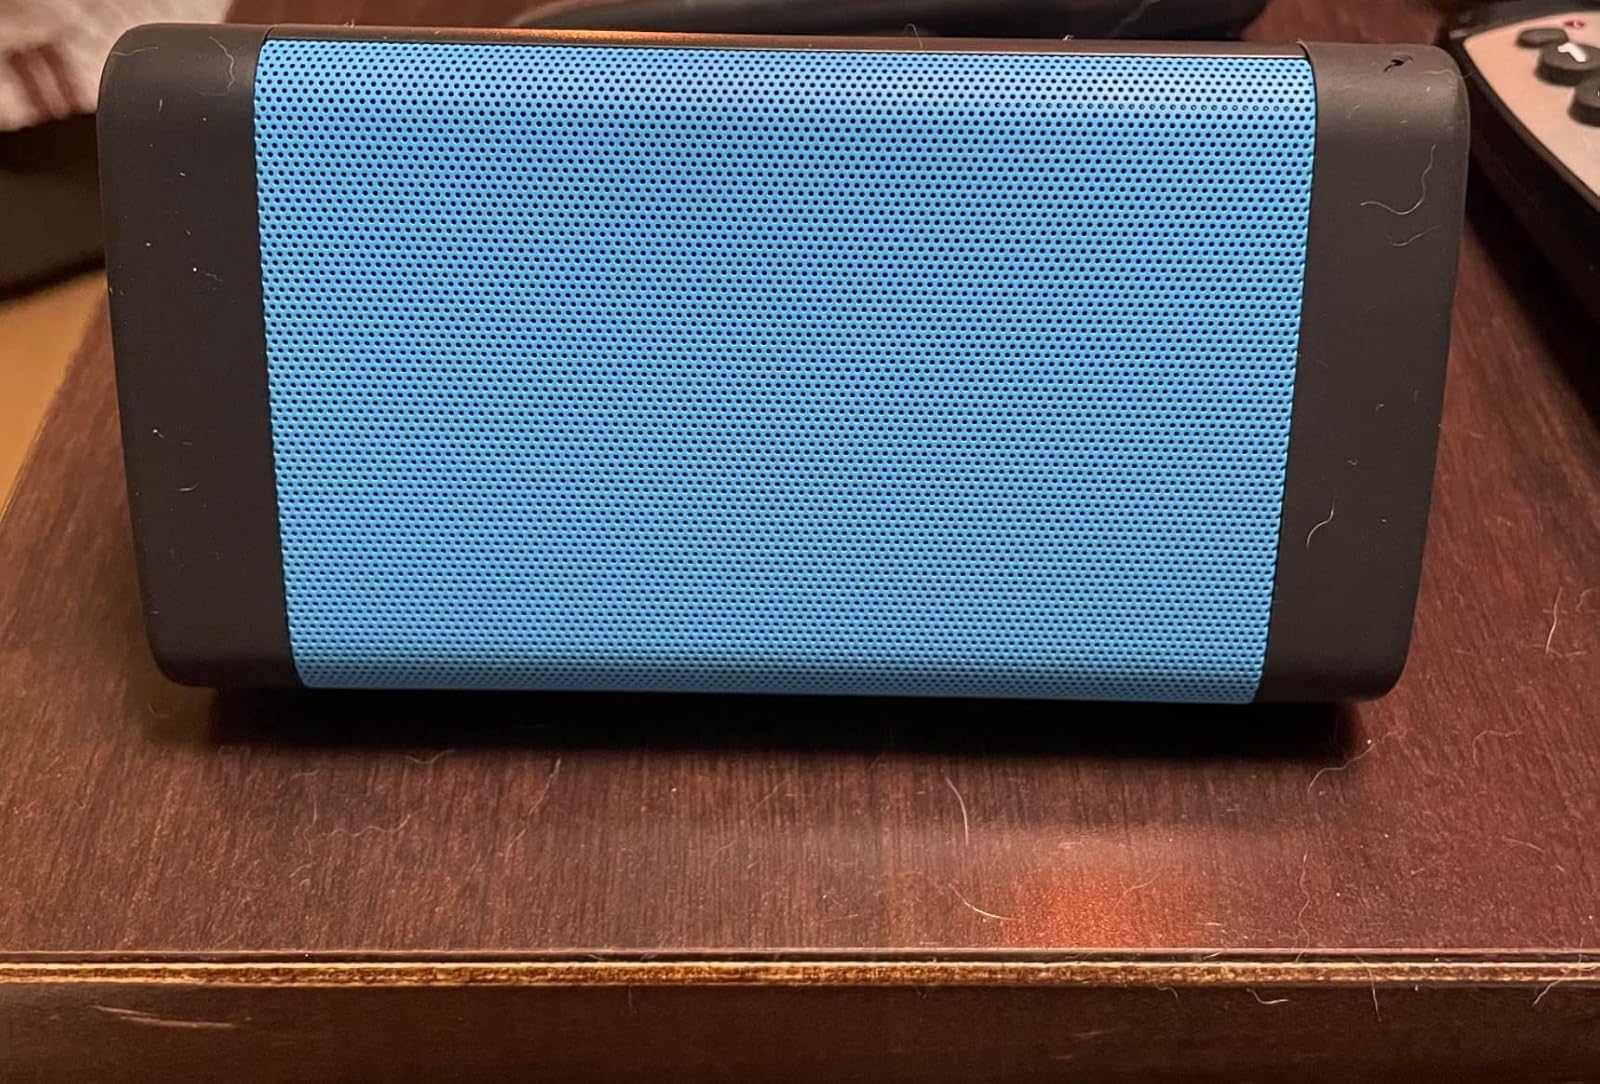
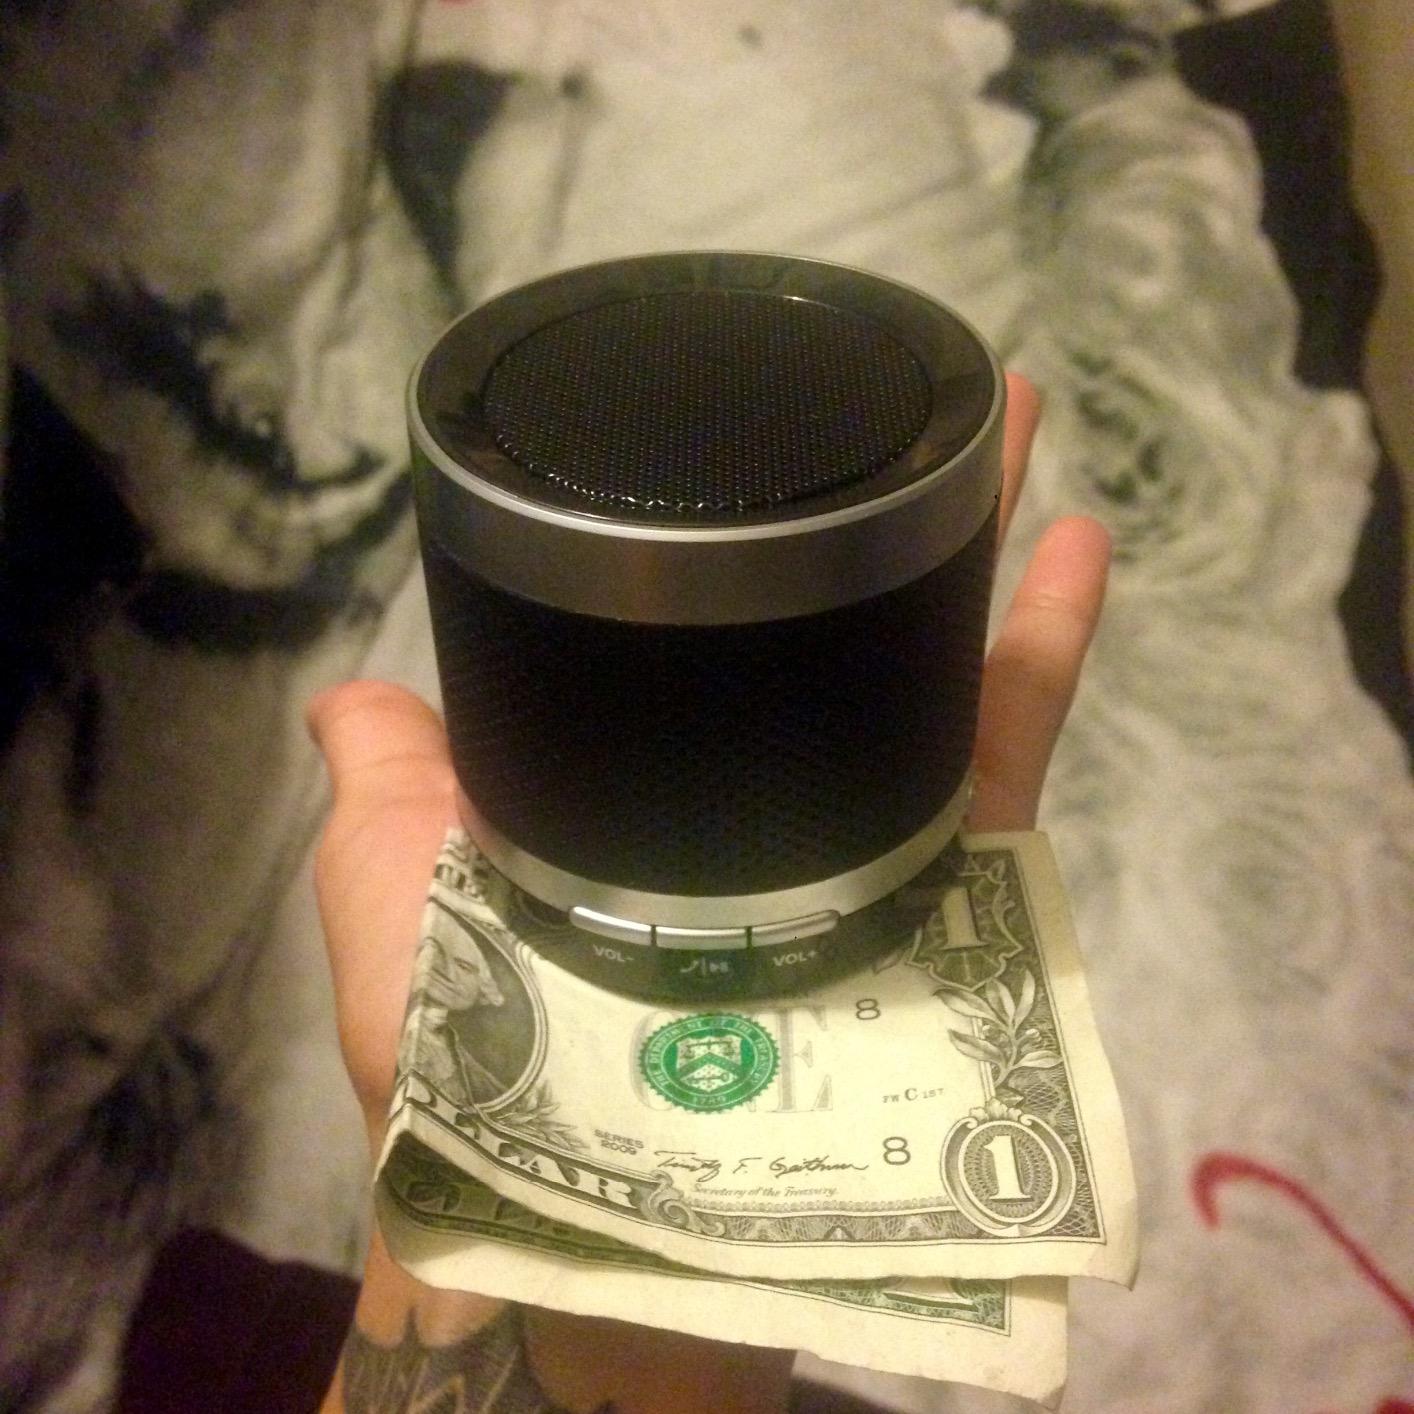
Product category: speaker
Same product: no